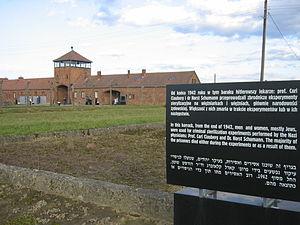
Le docteur Horst Schumann est un Sturmbannführer de la SS.